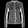
Label: Shirt